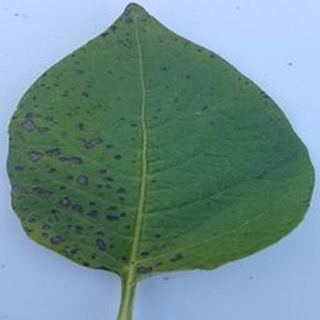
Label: potato_early_blight